Billy Congreve

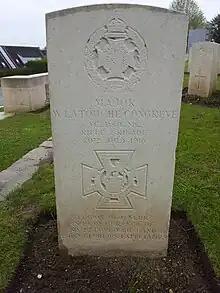
Major Congreve's grave.

William Congreve's grave is at Corbie Communal Cemetery Extension, France, 9 miles east of Amiens, Plot I, Row F, Grave 35. There is also a memorial to him in the form of a plaque in Corbie church, designed by Sir Edwin Lutyens.